Doha

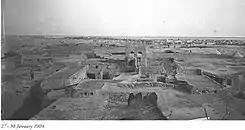
A part of Doha as seen in January 1904. Most of the development was low-rise and the use of locally available natural materials like rammed earth and palm fronds was common practice.

In 1867, many ships and troops were sent from Bahrain to assault the towns Al Wakrah and Doha over a series of disputes. Abu Dhabi joined on Bahrain's behalf due to the perception that Al Wakrah served as a refuge for fugitives from Oman. Later that year, the combined forces sacked the two Qatari towns with around 2,700 men in what came to be known as the Qatari–Bahraini War. A British record later stated that "the towns of Doha and Wakrah were, at the end of 1867 temporarily blotted out of existence, the houses being dismantled and the inhabitants deported".